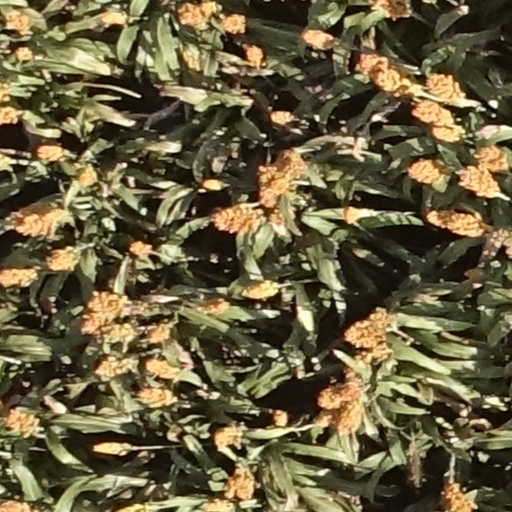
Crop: sorghum